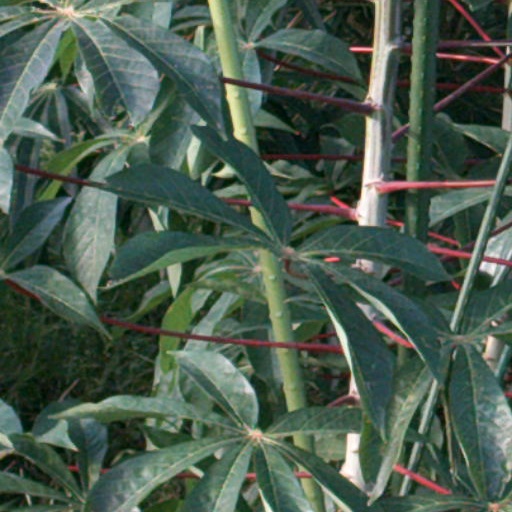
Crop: cassava